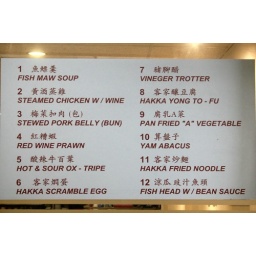
Menu highlights in the window of Salt-baked chicken with chili and ginger-garlic sauces at Moi Kong, Singapore